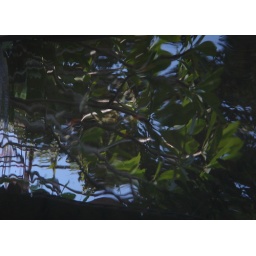
more trees in water